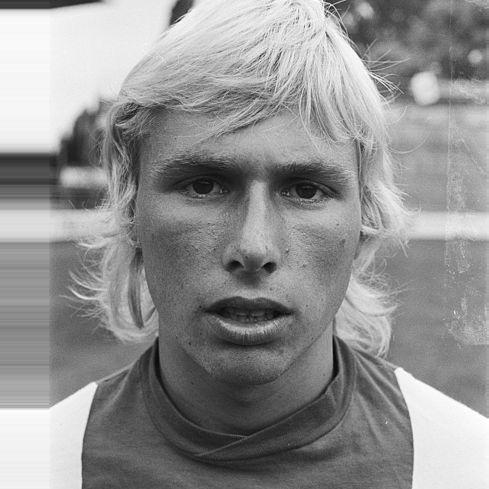
Age: 16